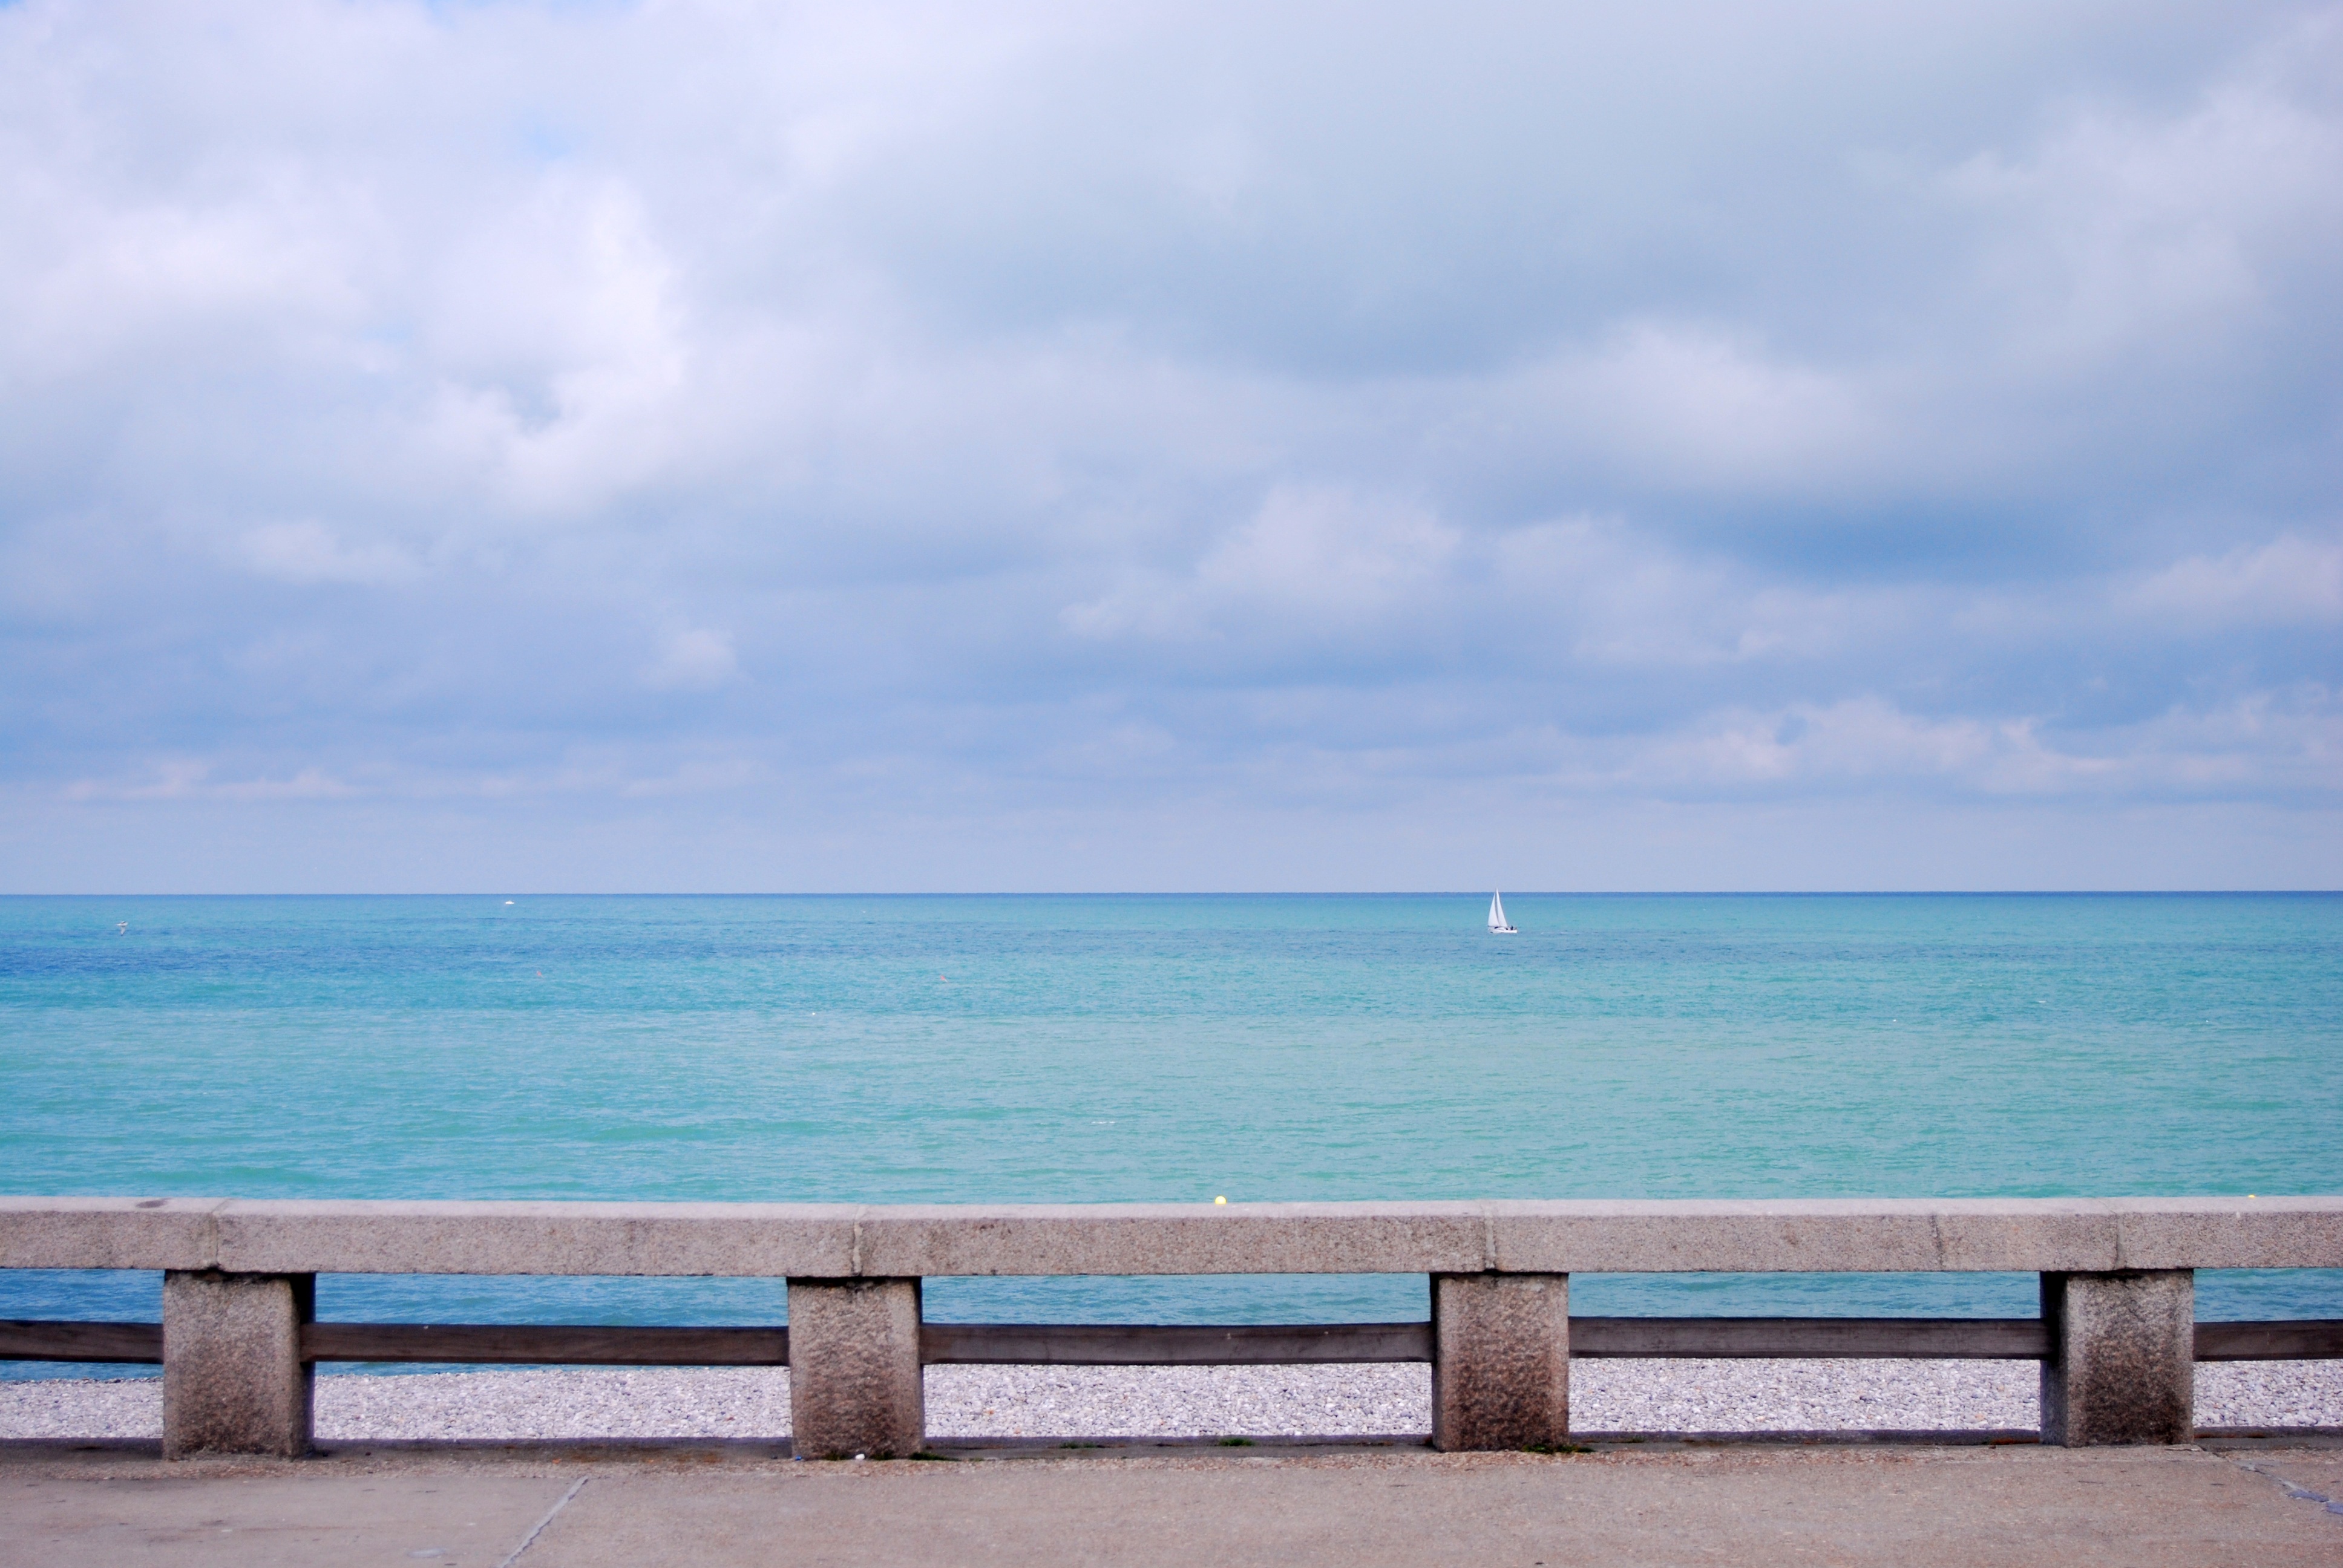
beach, sea, coast, water, sand, ocean, horizon, cloud, sky, shore, wave, vacation, france, holiday, bay, blue, rest, body of water, caribbean, etretat, peace of mind, the horizon, a lonely white sail